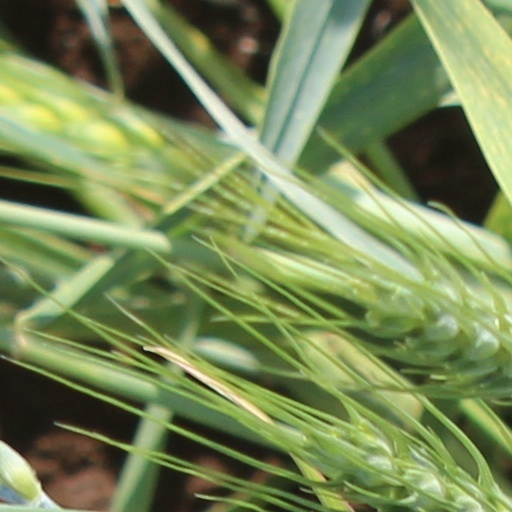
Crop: wheat